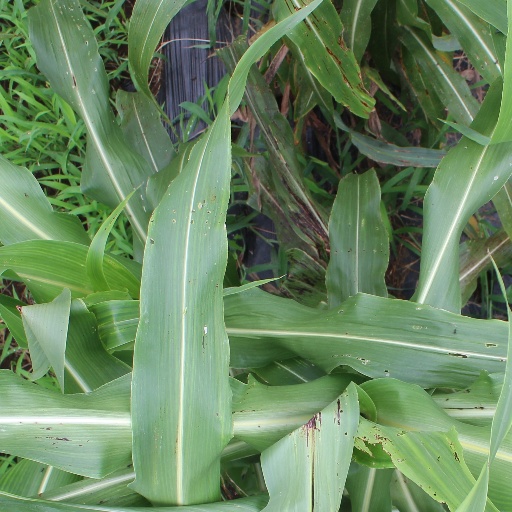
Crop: sorghum